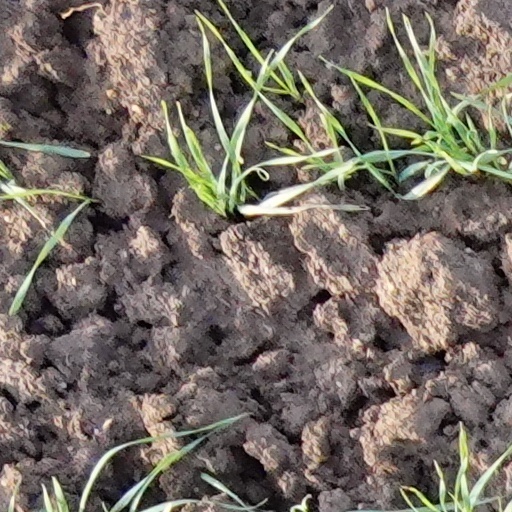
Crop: wheat